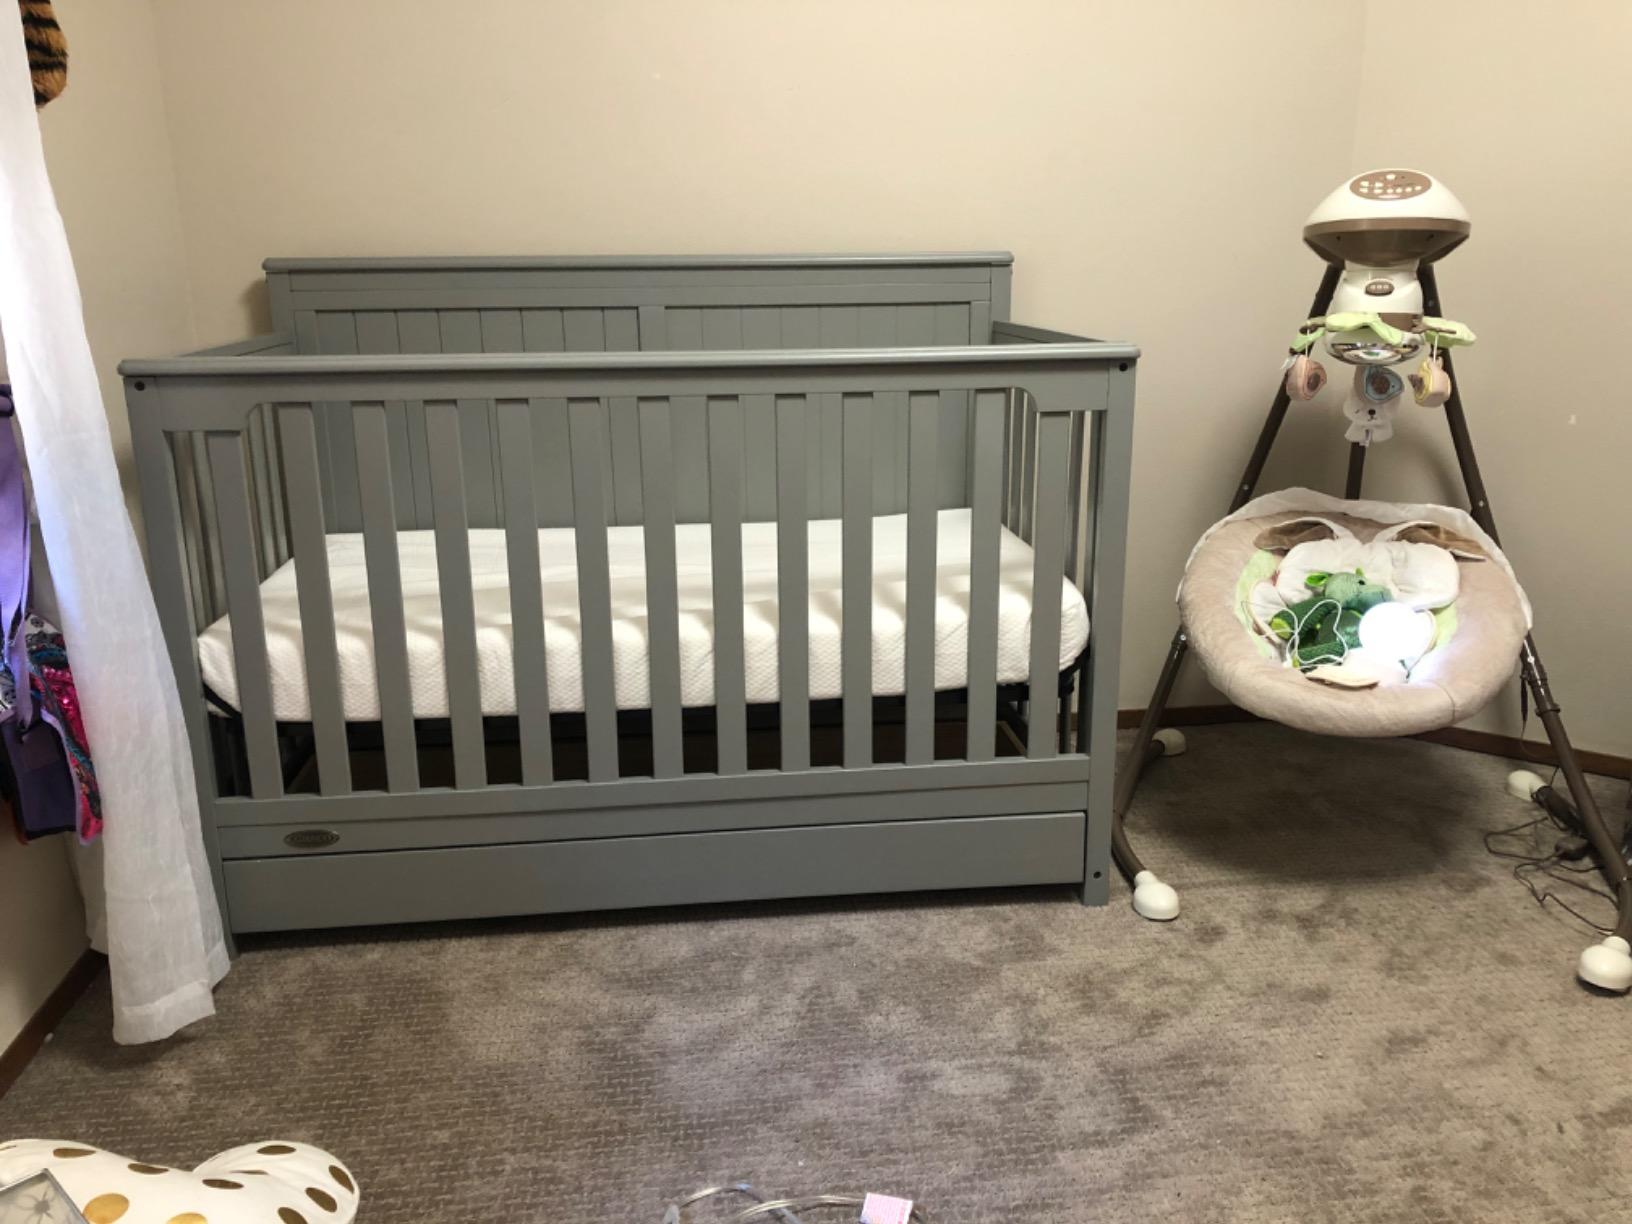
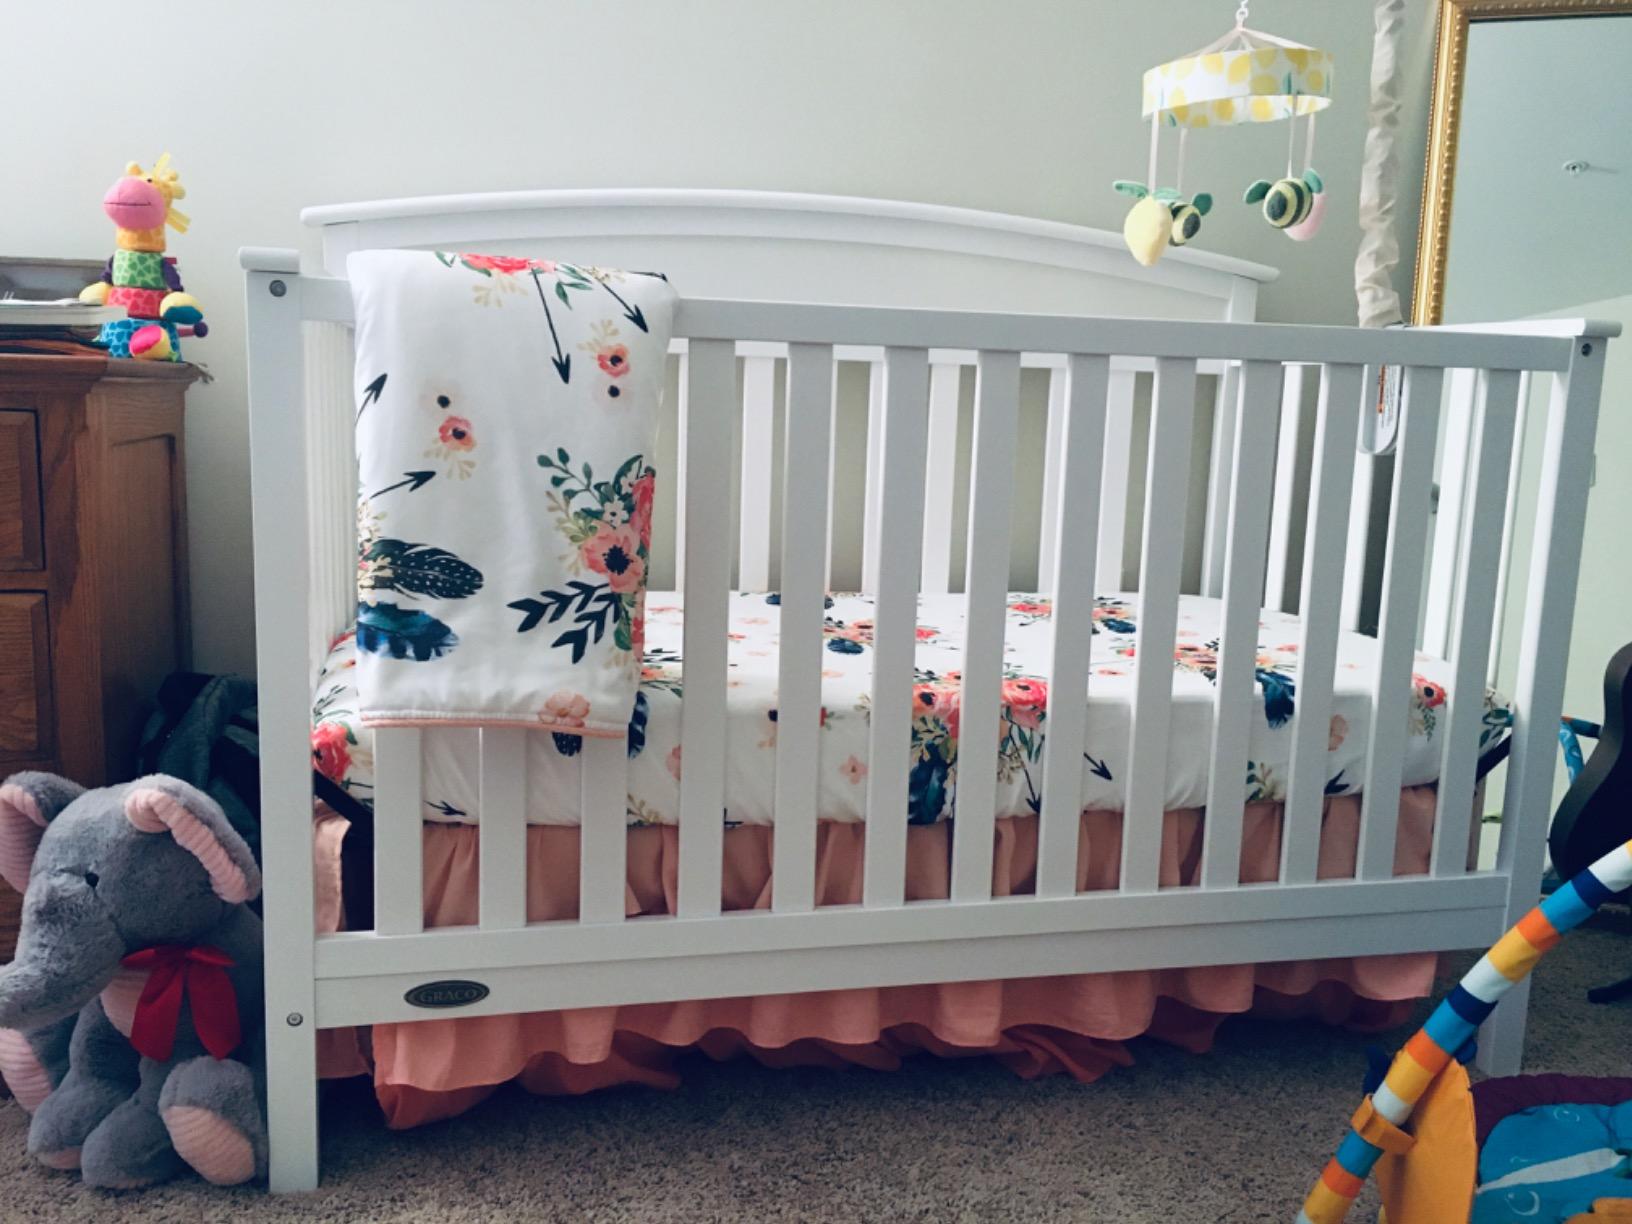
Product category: products_crib
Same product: no